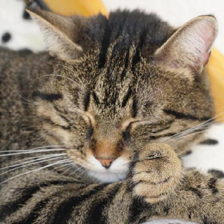
Label: animals